Stella Maris College, Chennai

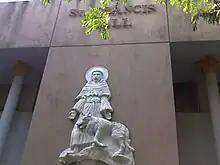
Exterior of St Francis Hall, Stella Maris

The college is under the management of the Institute of the Franciscan Missionaries of Mary. It was founded on 15 August 1947 with an enrollment of 32 students in the intermediate class. Stella Maris was granted permanent recognition in 1951. The college has the unique credit of having initiated bachelor's degrees in Western Music and History of Fine Arts, as well as master's degrees in Social Work and Indian Music, at the University of Madras.